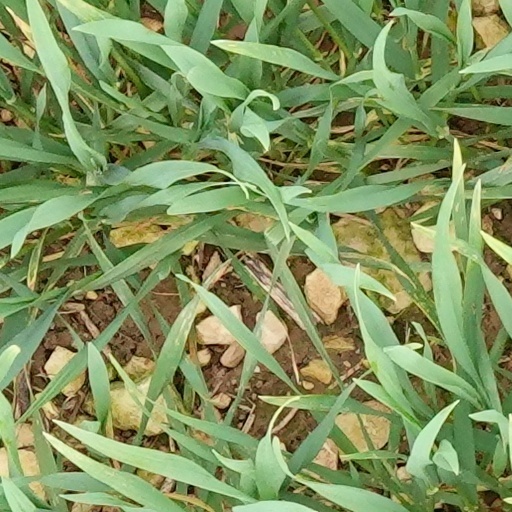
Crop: wheat